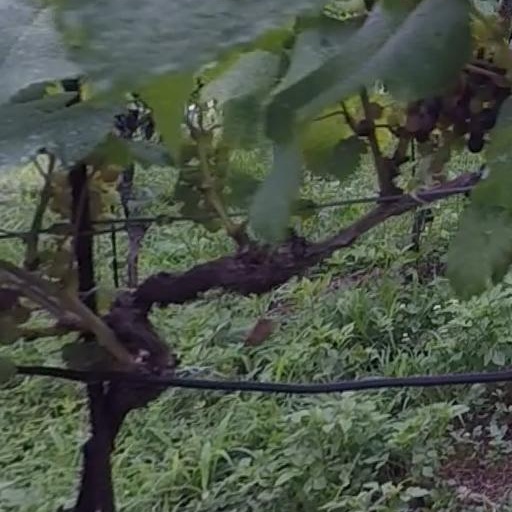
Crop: grape